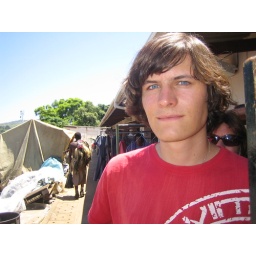
At the market in Manzini, Swaziland. Check out the guy in the animal skins in the background